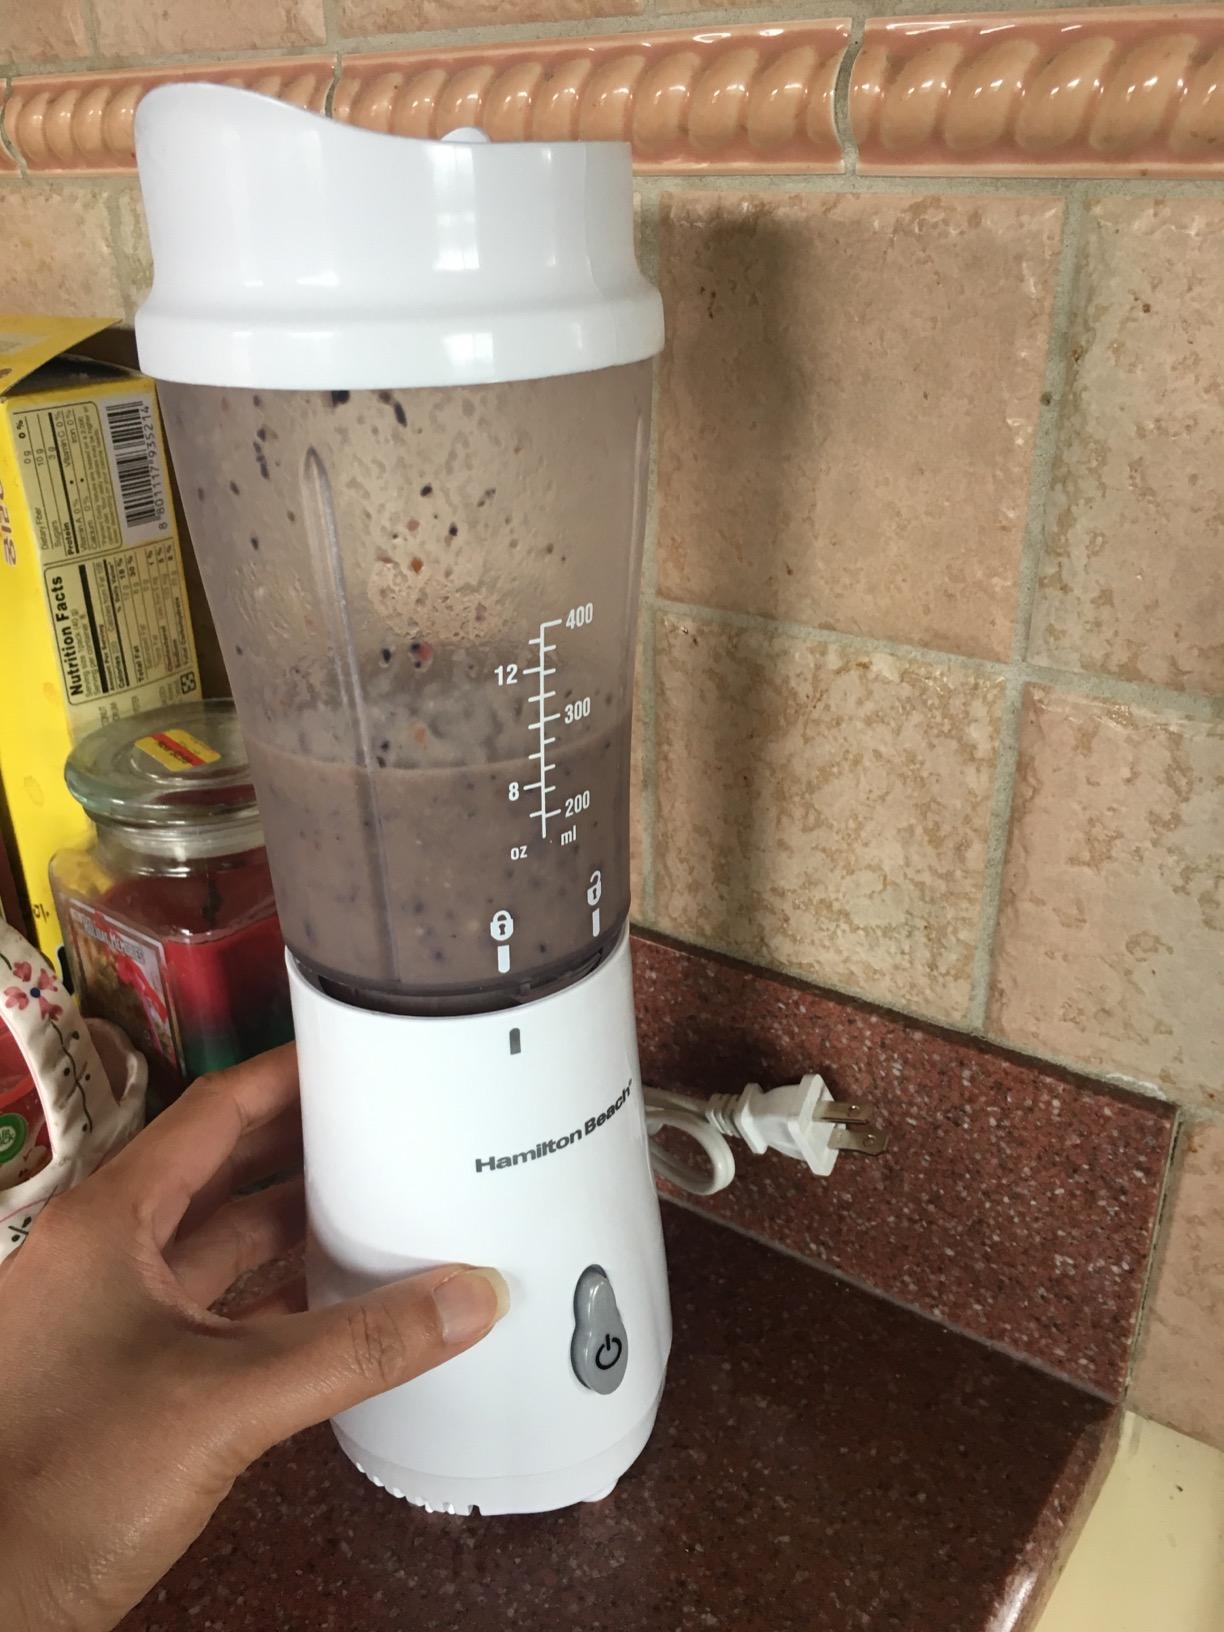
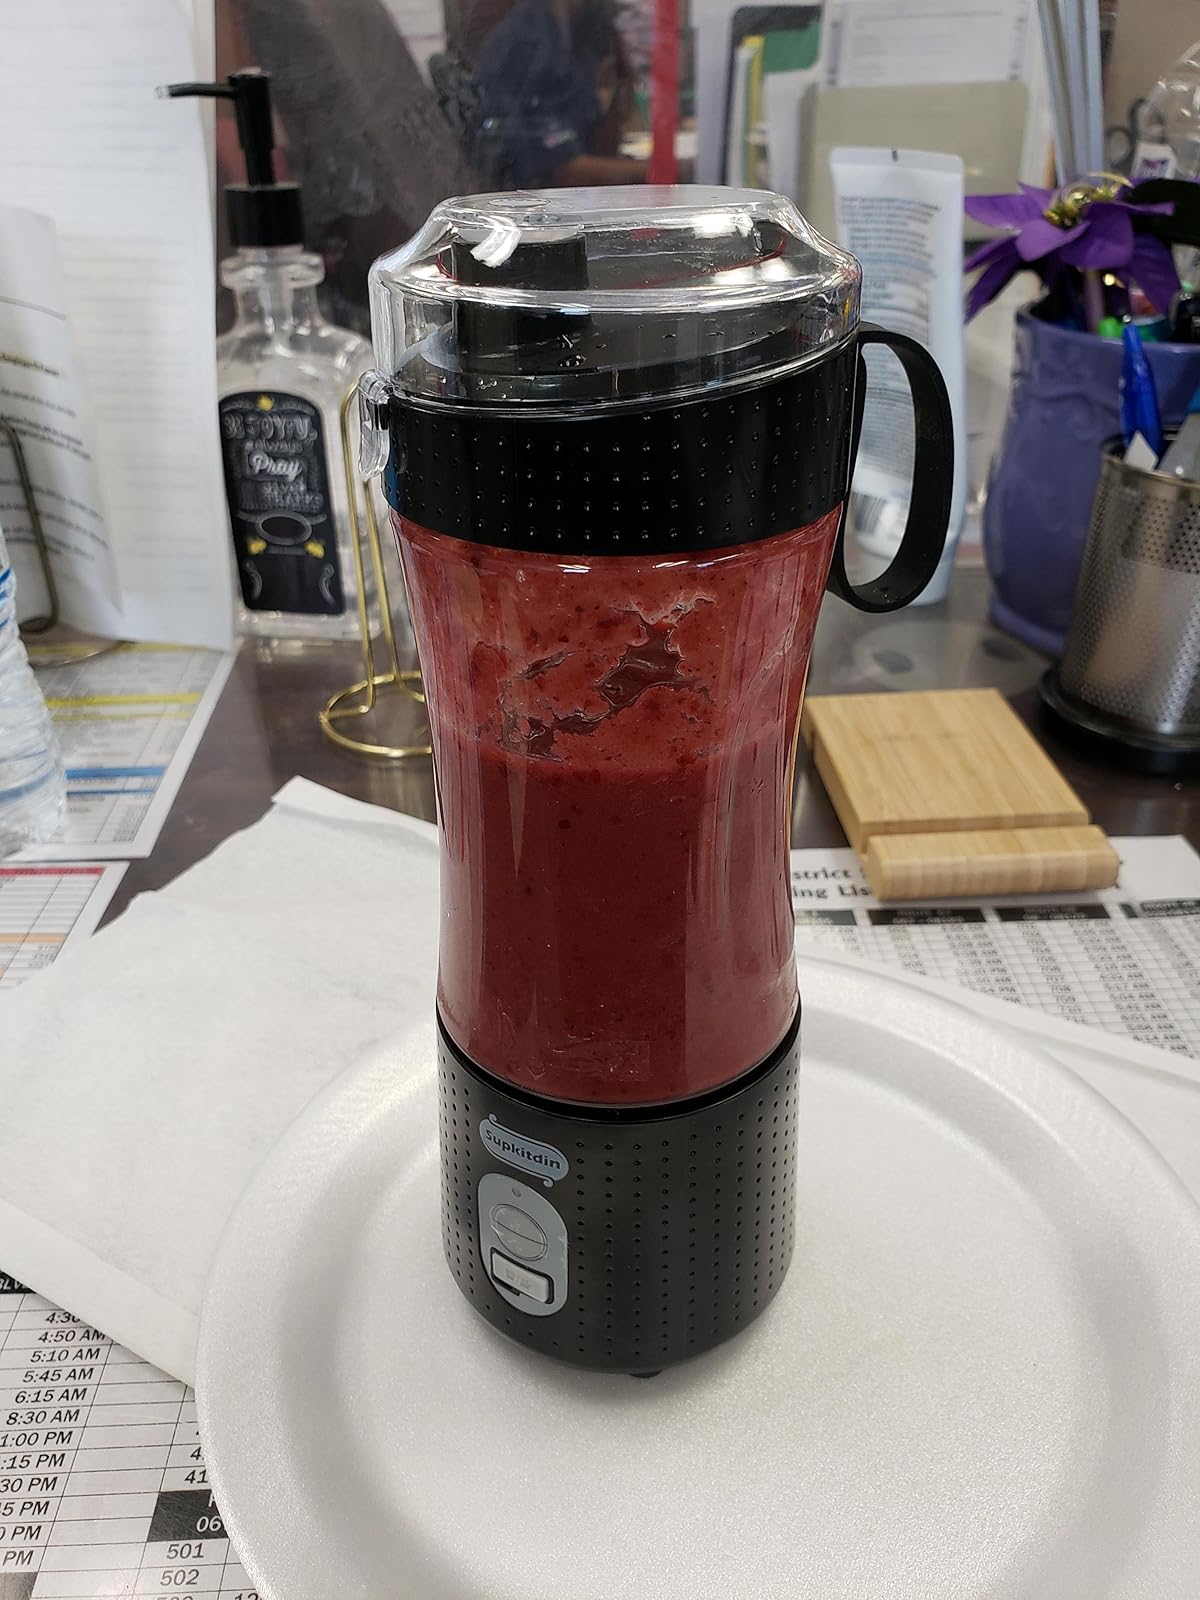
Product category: items_blender
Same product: no